2008 Japanese Grand Prix

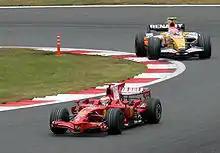
Nelson Piquet closes in on Kimi Räikkönen late in the race.

Alonso lapped consistently in the low 1:19 range, setting the new fastest lap of the race on lap 41, a 1:19.101, to extend his lead over Kubica to more than 12 seconds. Räikkönen was five seconds behind Kubica in third. Alonso made a pit stop for the second time on lap 43 and changed to the softer compound tyre. Kubica, complaining of understeer over the team radio, made his second stop on lap 46, two laps ahead of Räikkönen. Trulli, Bourdais, Vettel and Piquet made pit stops over the next five laps, their teams giving them sufficient fuel to finish the race. As Bourdais exited the pit-lane in seventh place on lap 51, Massa, who was eighth, but yet to make his final pit stop, attempted to pass him and the two cars collided at the first corner. Massa spun, but rejoined the race behind Bourdais. Three laps later, the stewards announced that they were investigating the incident, and would make their decision after the race. On lap 52, Räikkönen attempted to pass Kubica on the approach to turn one after drafting behind him up the straight, but Kubica drove right as a blocking manoeuvre, braked late, and defended his position. On the following lap Kubica attempted to replicate his block, but Räikkönen out-braked him into turn one, and the two drew alongside. Kubica held the inside line on the turn three left-hander, and drove the racing line as Räikkönen left the track at the run-off area. Räikkönen then rejoined behind the BMW driver. Kubica faced similar challenges from Räikkönen over the next two laps into turn one, but he successfully defended his position.